Answer in natural language. How many Dressers are visible in the scene? Choose between the following options: 3, 2, 4, 1 or 0
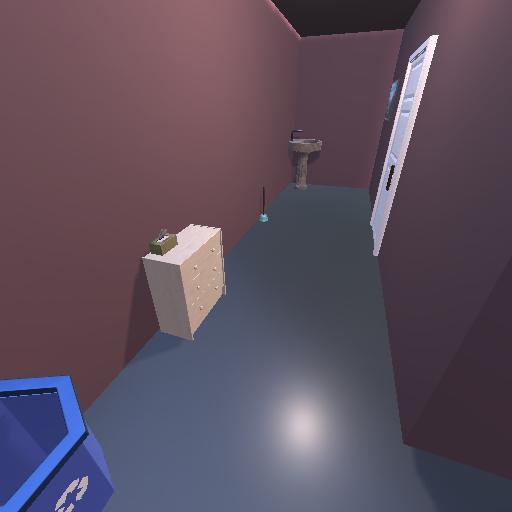
<answer>1</answer>